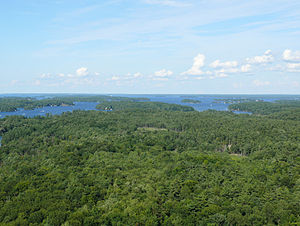
Thousand Islands National Park
Luftfoto over området
Thousand Islands National Park er en nationalpark oprettet i 1904 i den sydøstlige del af den canadiske provins Ontario. Parken ligger langs 1000 Islands Parkway i regionen Thousand Islands, en langstrakt øgruppe i Saint Lawrence River, kort efter udløbet fra Lake Ontario. Den er en del af biosfærereservatet Frontenac Arch Biosphere Reserve.